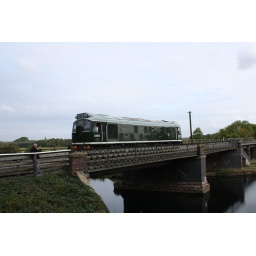
Moving quickly into place over the river bridge at Wansford to sit onto of the Mk1 rake